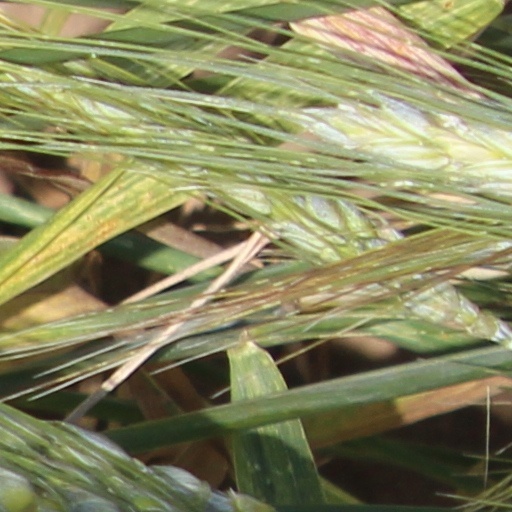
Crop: wheat